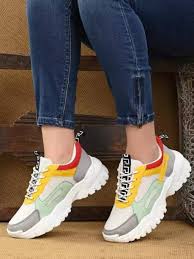
Label: Sneaker